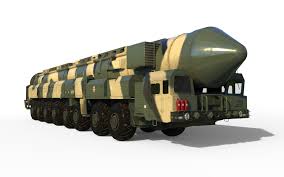
Label: Rs-24